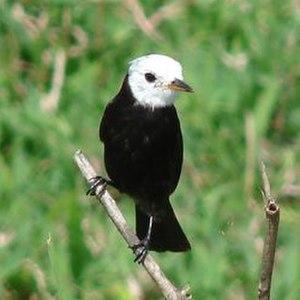
Le Moucherolle à tête blanche est une espèce de passereaux de la famille des Tyrannidae. C'est l'unique espèce du genre Arundinicola.